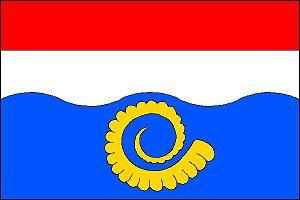
Hrobce est une commune du district de Litoměřice, dans la région d'Ústí nad Labem, en Tchéquie. Sa population s'élevait à 651 habitants en 2018.